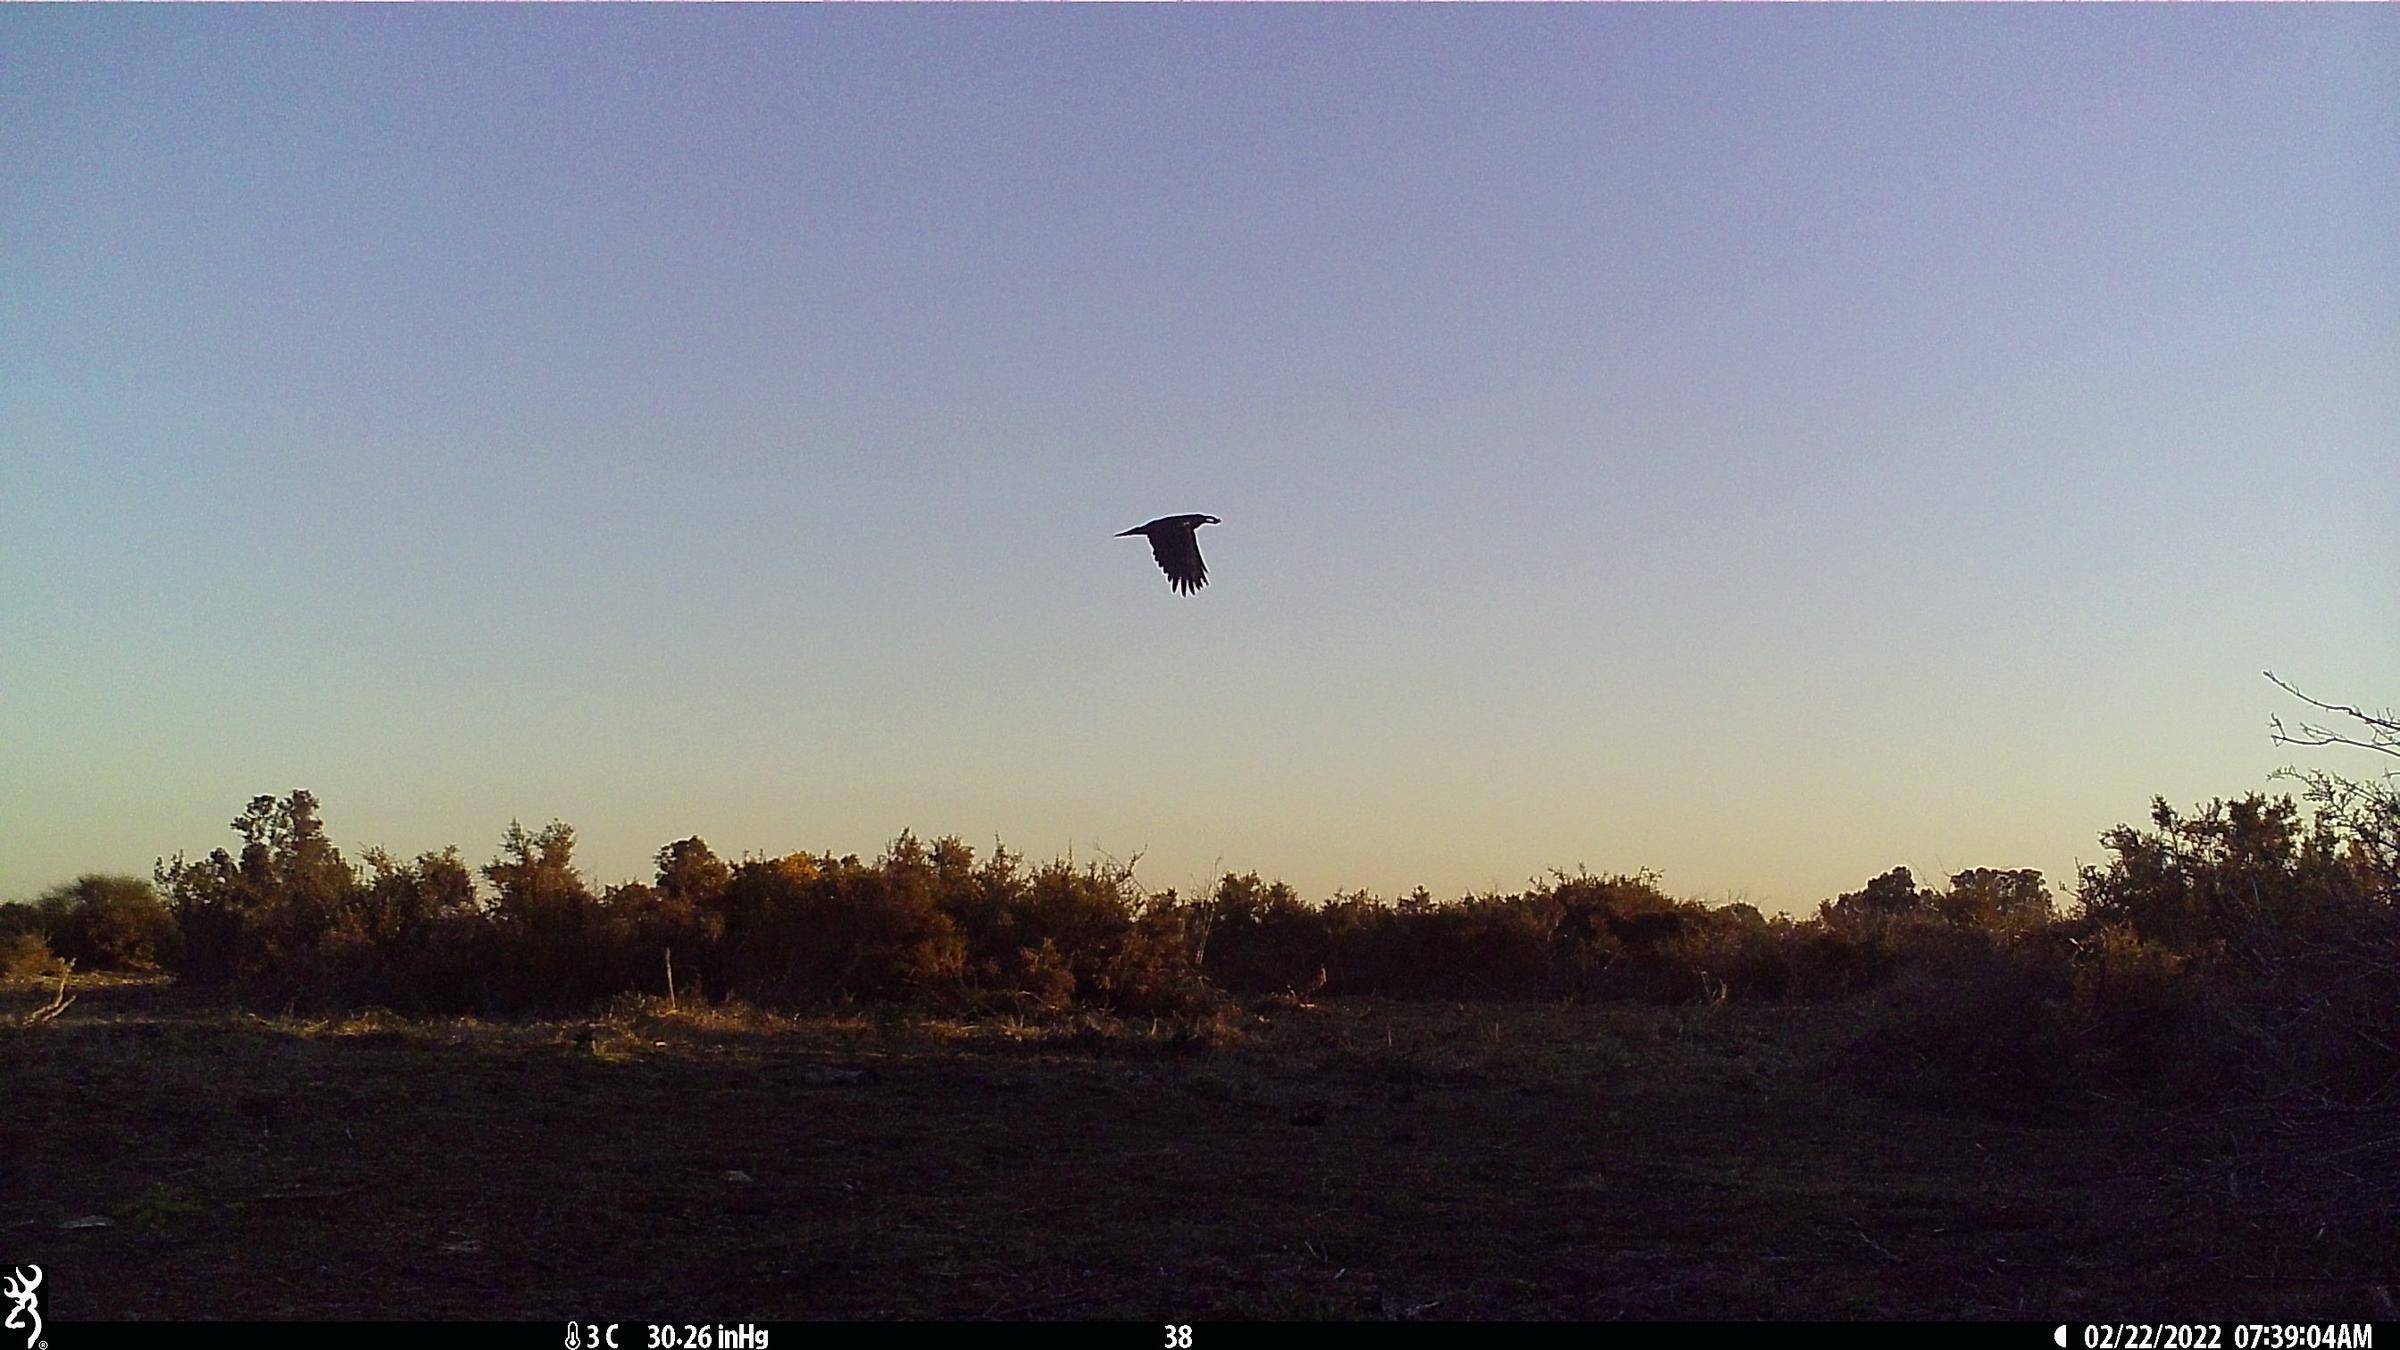
Species: Ave